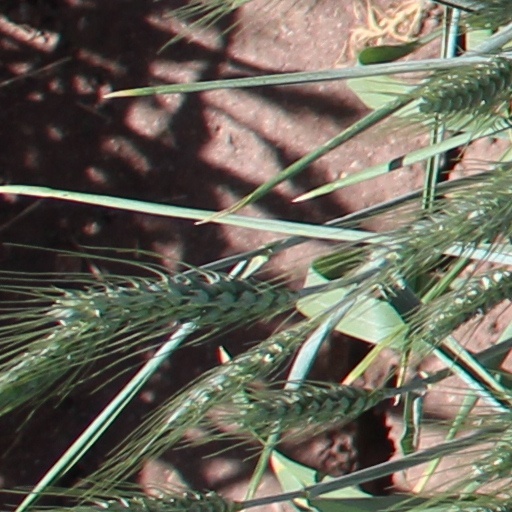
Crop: wheat